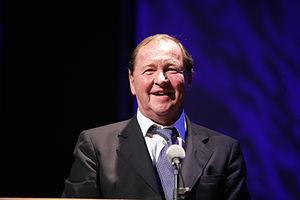
Roy Andersson est un réalisateur suédois, né le 31 mars 1943 à Göteborg.